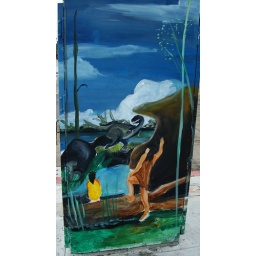
one of the many colorful utility boxes in hillcrest